Glion Institute of Higher Education

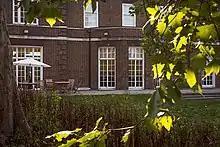
London Campus

Opened in 2013, Glion London is situated in the grounds of the University of Roehampton. It remains the only UK campus established by a Swiss hospitality institution. The London campus has its own dedicated campus building in Downshire House. Glion students are able to use the University of Roehampton's resources and facilities. Academic study options include Bachelor’s and Master’s Program. The Bachelor’s Program mirrors the Bachelor’s in International Hospitality Business in Switzerland, but for the first Practical Arts semester all students will have their classes in Glion campus. For Master’s programs, there are 2 available in London campus: the MSc in International Hospitality Business which is also available in Switzerland, and in addition the MSc in Real Estate, Finance and Hotel Development is taught exclusively in London.